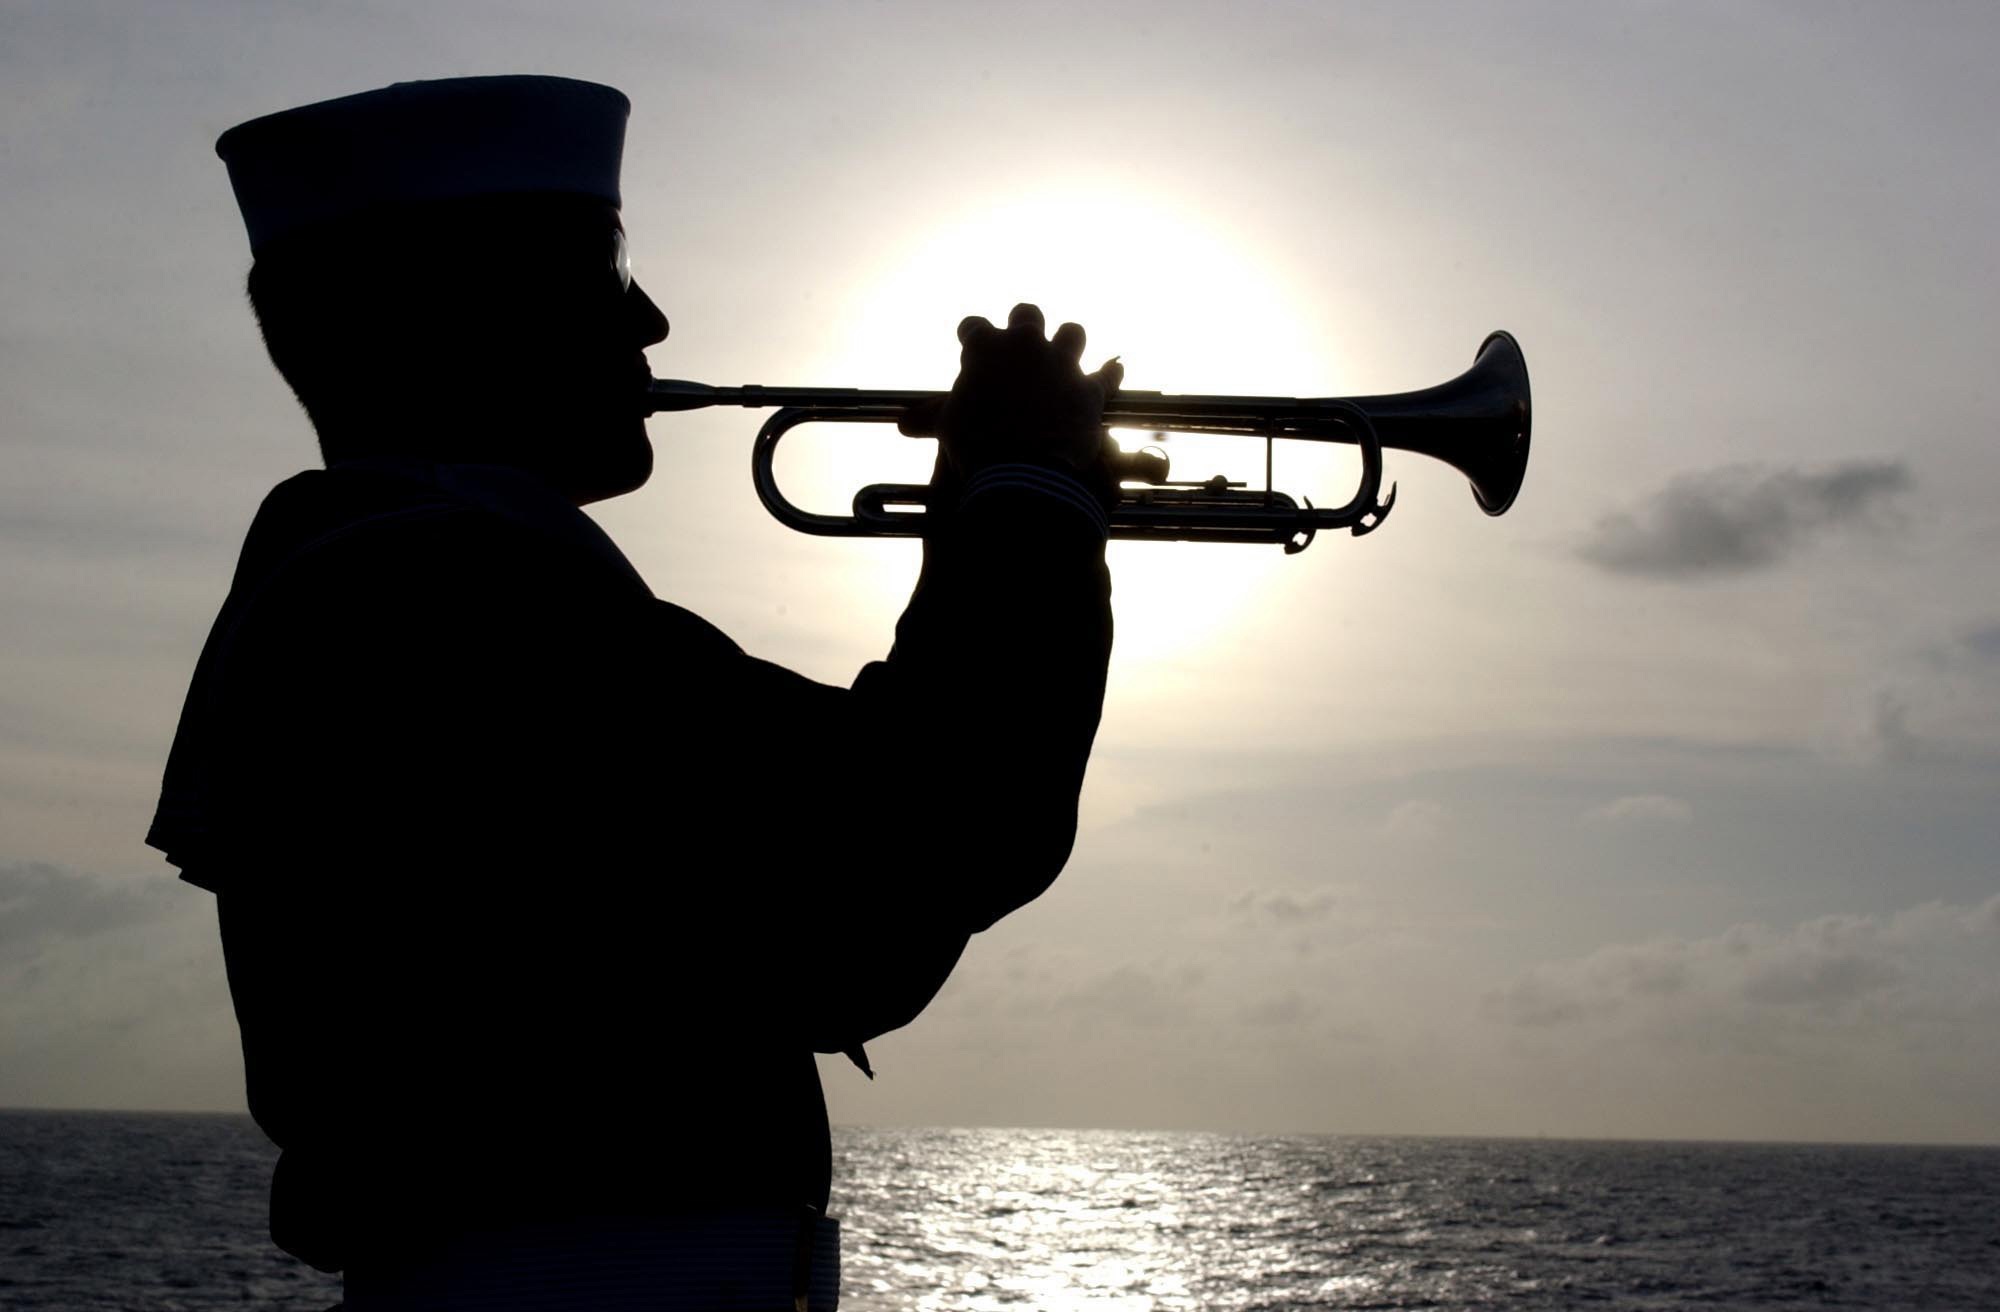
sea, ocean, silhouette, sun, ship, military, horn, vessel, instrument, usa, musical instrument, tribute, brass, commemorate, navy, trumpet, sailor, solemn, duty, trumpeter, special occasion